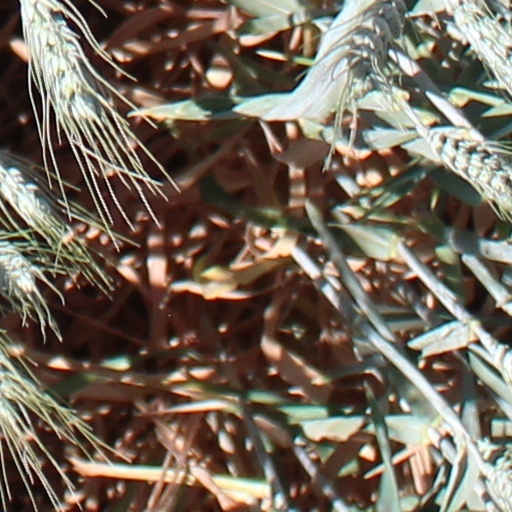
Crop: wheat